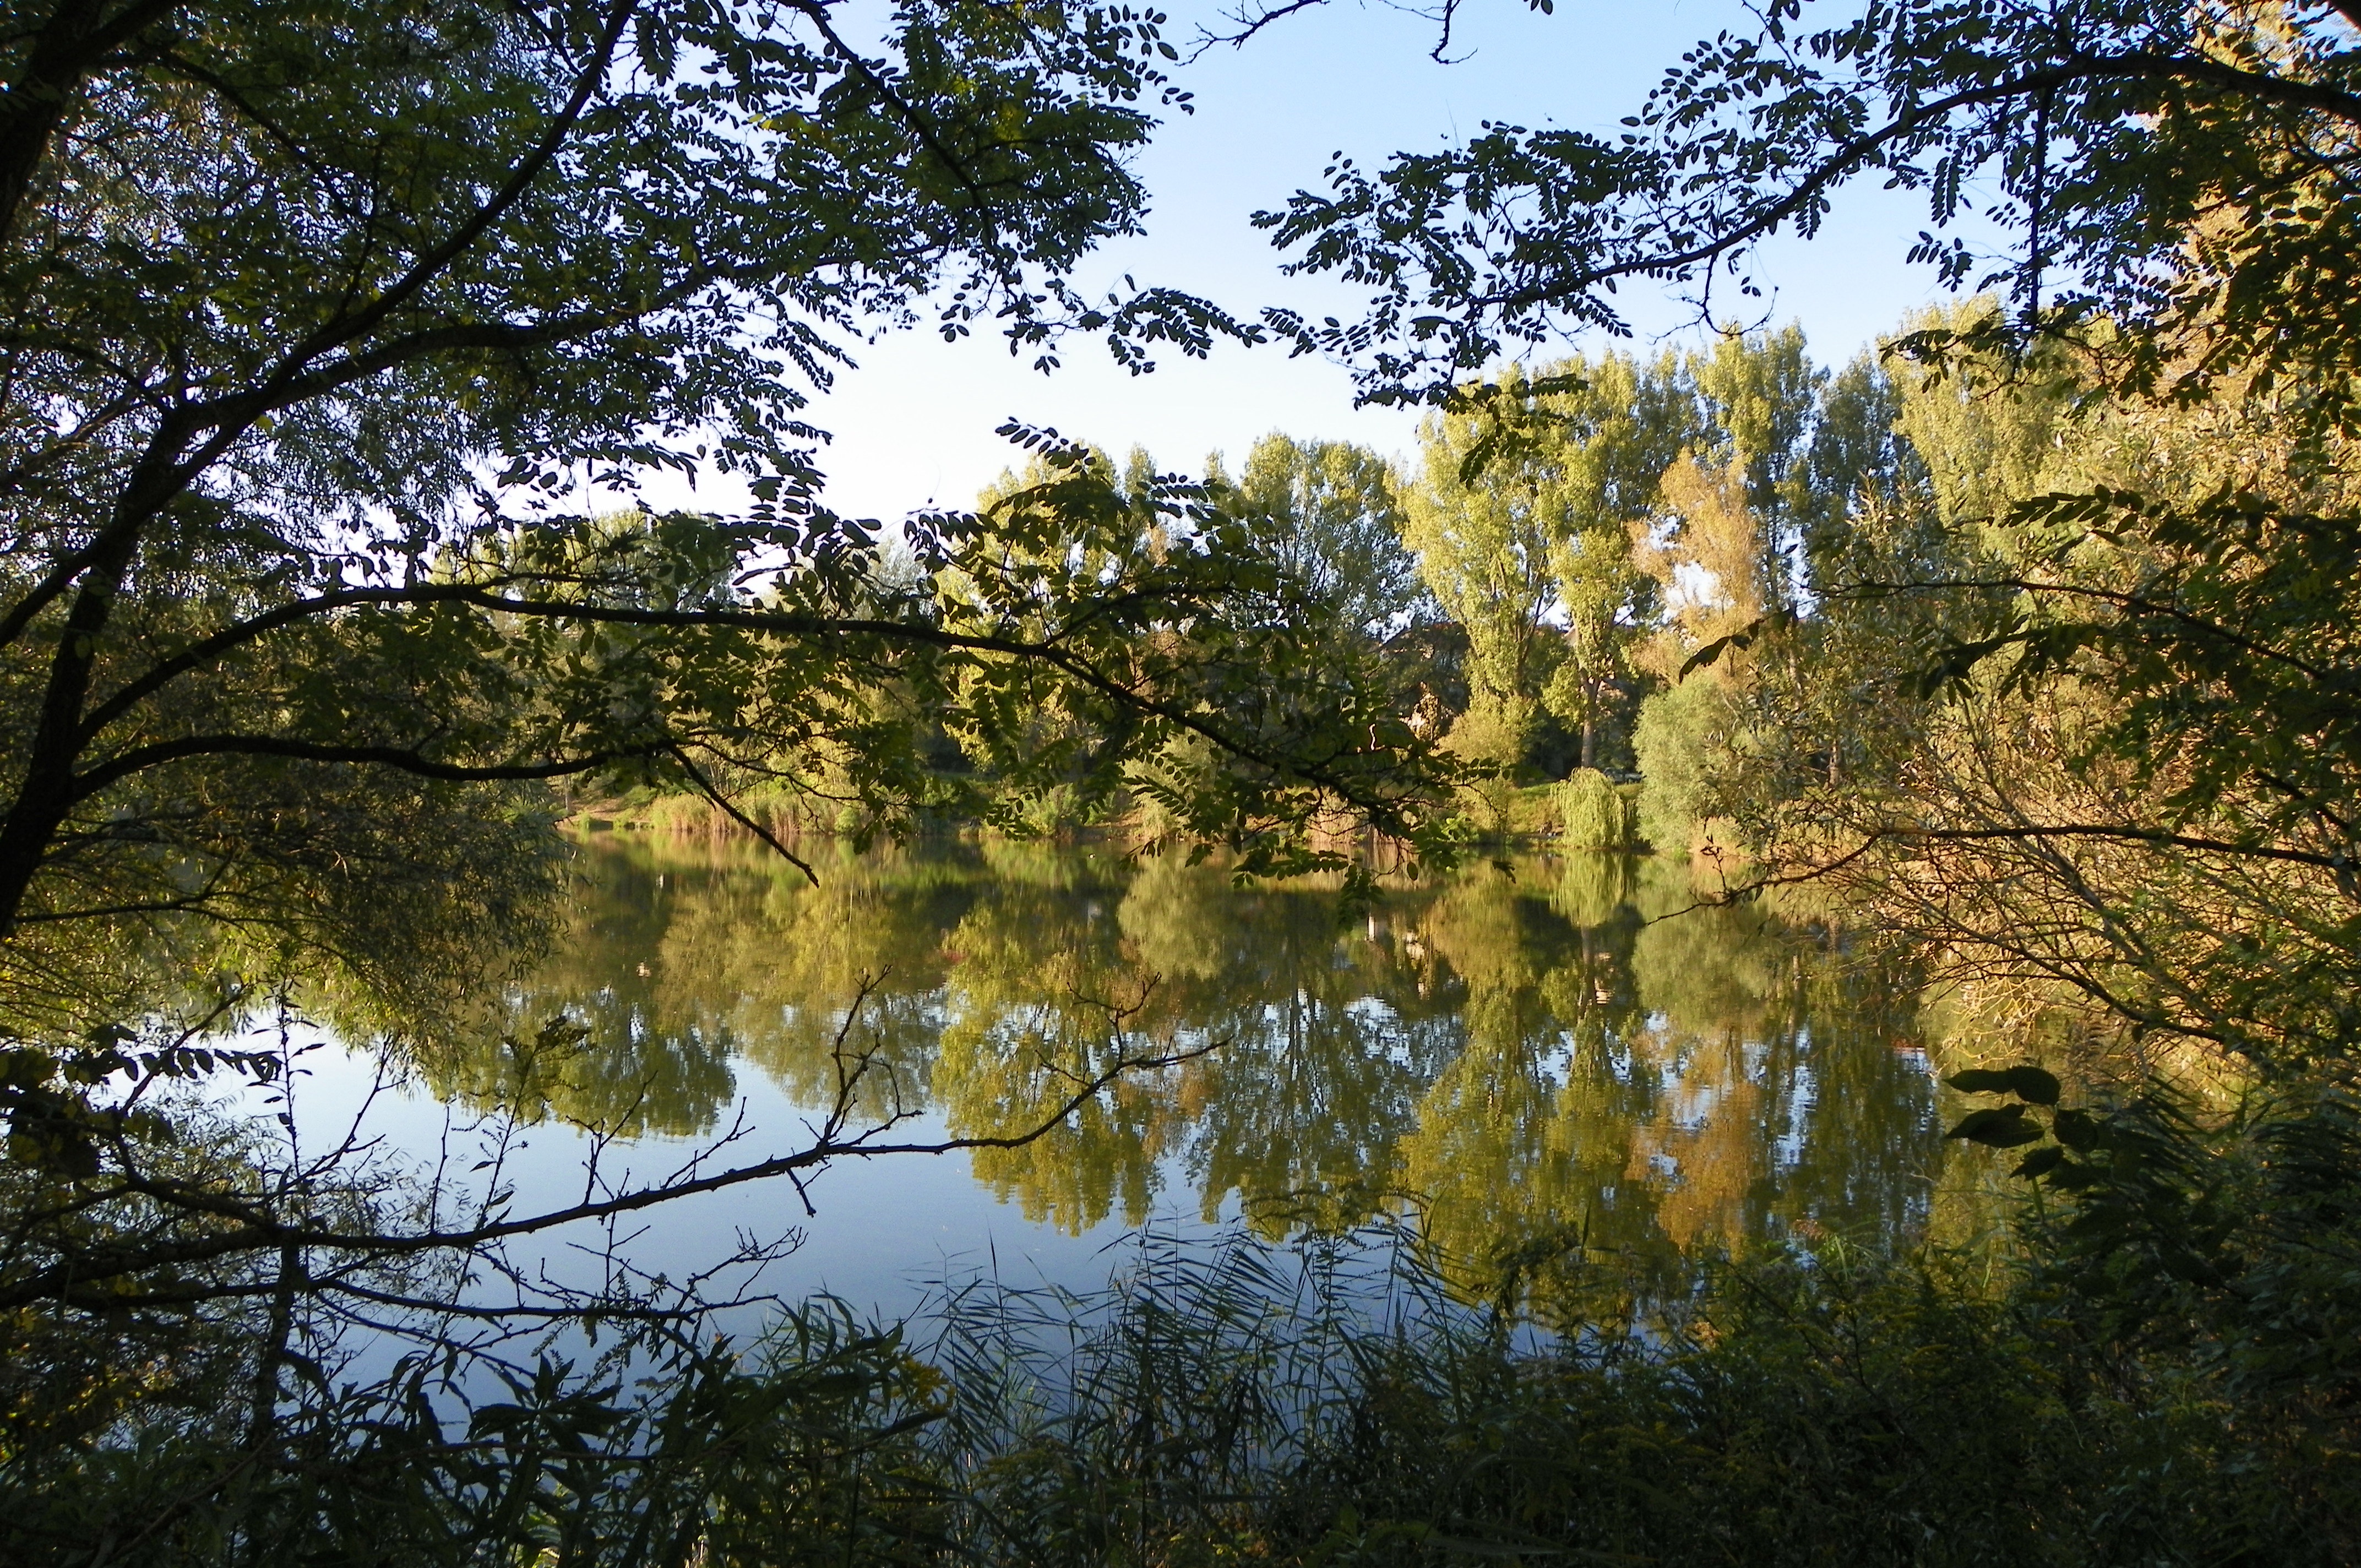
landscape, tree, water, nature, forest, grass, wilderness, branch, plant, leaf, flower, lake, river, pond, reflection, autumn, park, botany, waterfront, season, waterway, lakeside, trees, landscapes, wetland, woodland, sl tyi, natural environment, woody plant